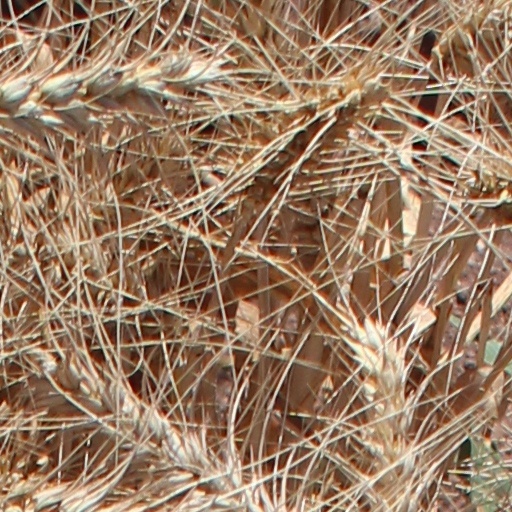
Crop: wheat